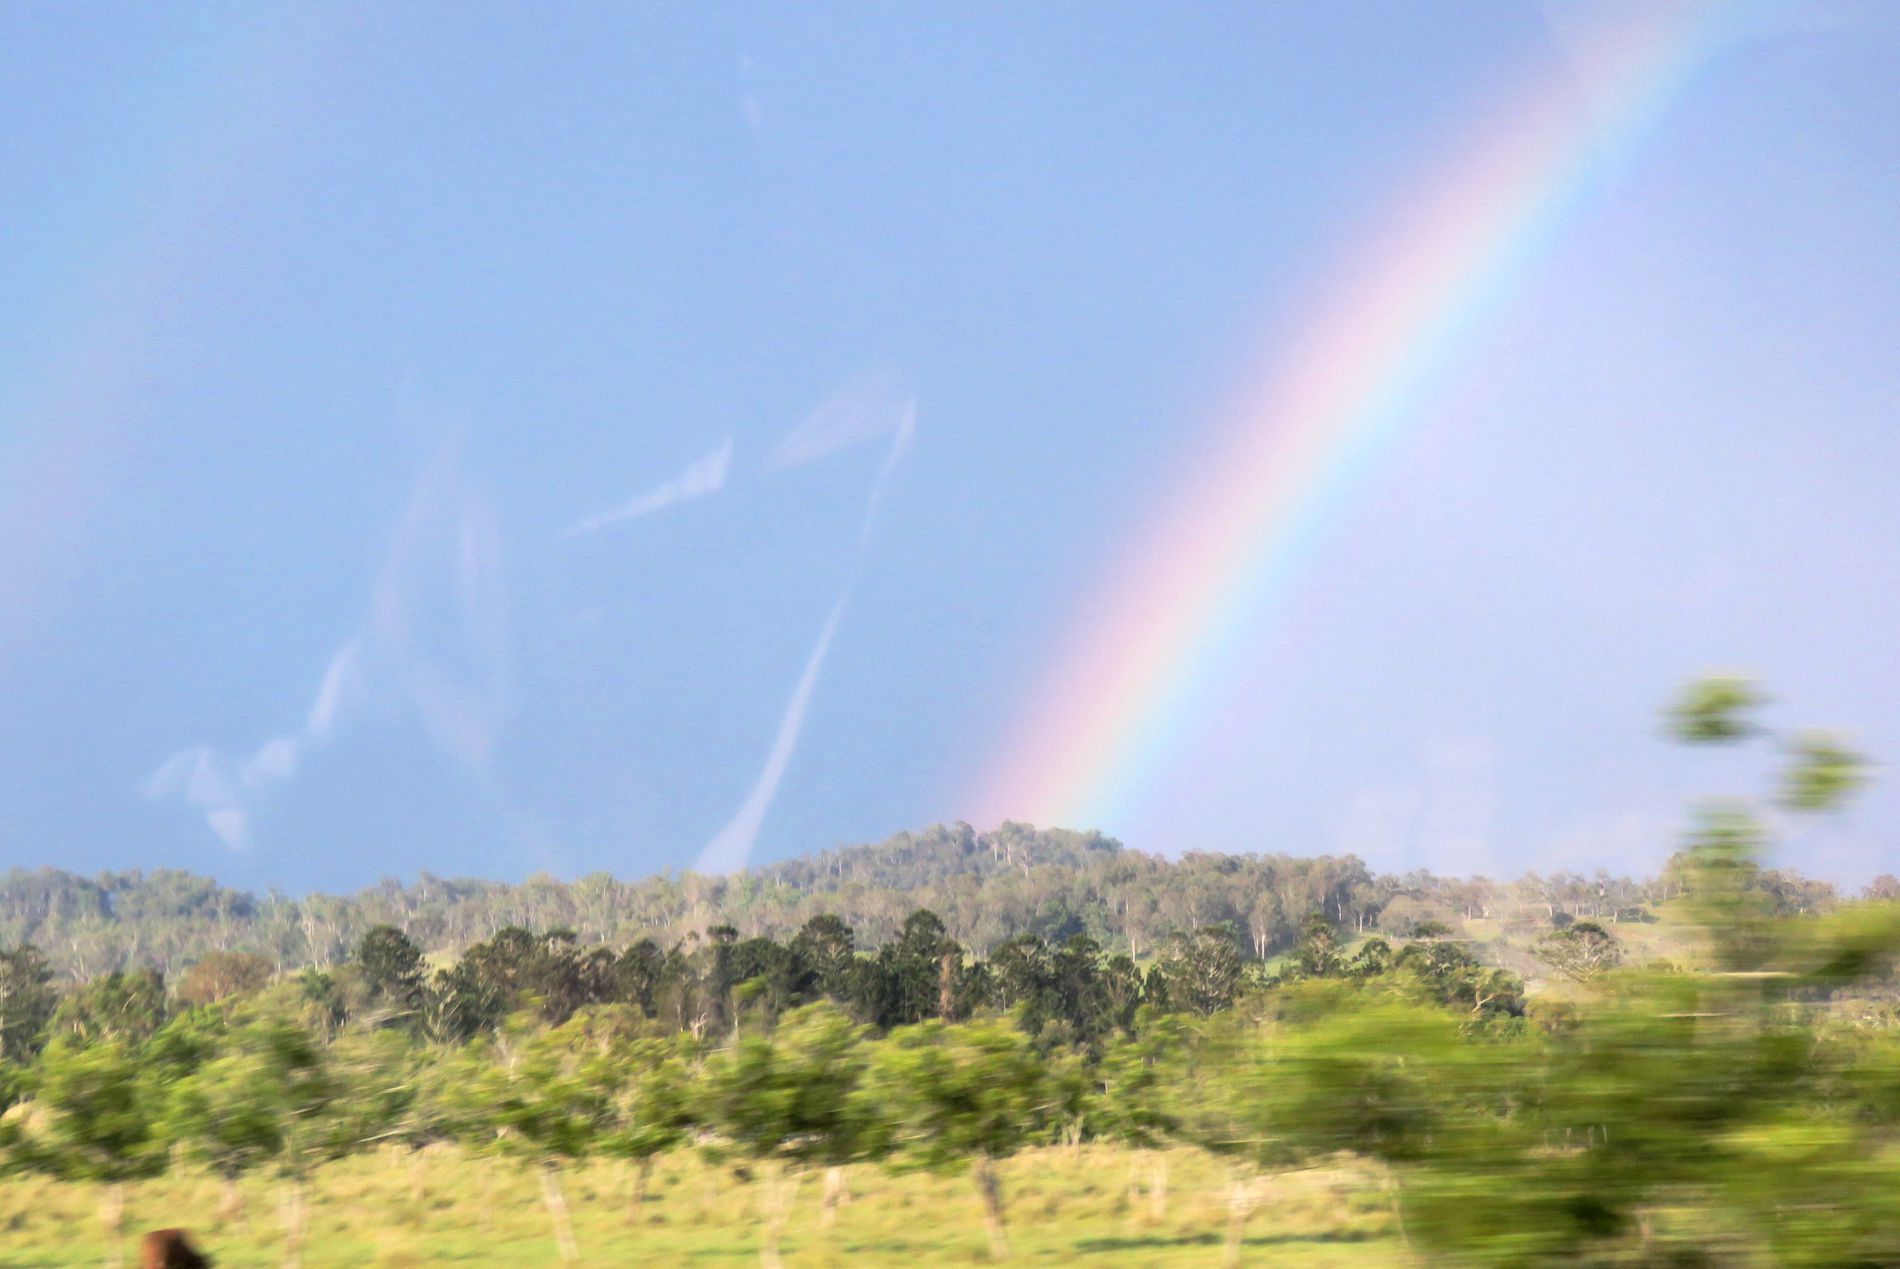
Rainbow over rural area
A rural area full of trees and grassy land under a clear blue sky with a rainbow
Medium landscape shot, optimistic mood suggesting natural beauty and tranquility, calm atmosphere after rain, soft natural daylight, landscape photography style, rainbow colors, green, blue, and gray
Labels: Nature, Outdoors, Sky, Plant, Vegetation, Tree, Landscape, Rainbow, Grove, Land, Woodland, Grass, Wilderness, Scenery, Cloud, Rainforest, Person, Conifer, Field, Grassland, Fir, Sun, Jungle, Slope, Weather, Rural area
Camera: Canon Canon PowerShot SX60 HS
Lens: 3.8 - 247.0 mm, 3-247mm
Aperture: F5
Exposure: 1/60 sec
ISO: 250
Focal length: 19.9 mm